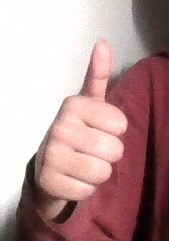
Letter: aleff